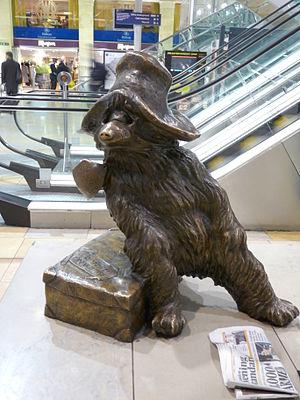
Peggy Fortnum est une illustratrice anglaise. Elle est principalement connue pour avoir dessiné l'ours Paddington.